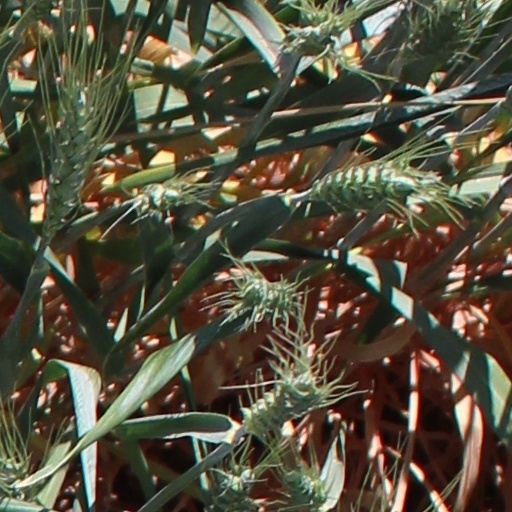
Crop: wheat